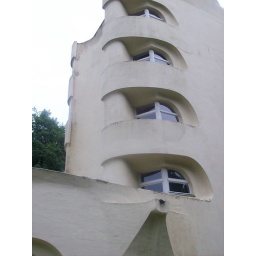
The great Expressionist building by Mendelssohn 1919-21. Details of a waterspout, and corner windows